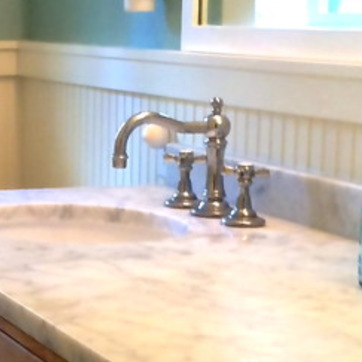
Material: metal